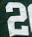
Number: 2